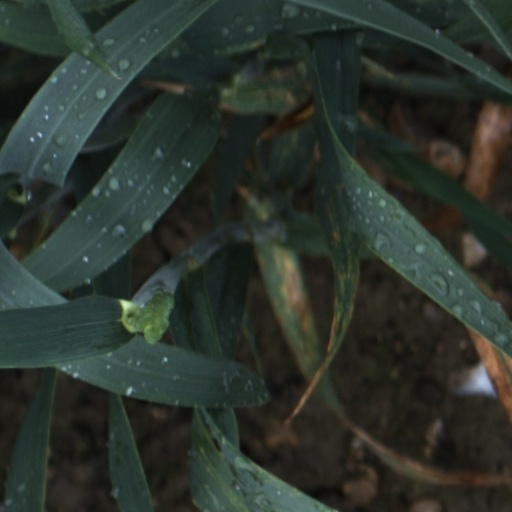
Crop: wheat